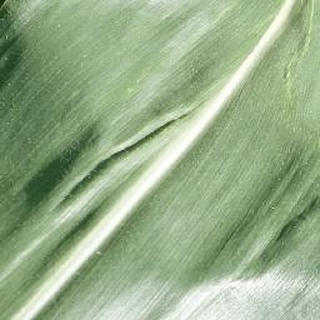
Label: healthy_corn